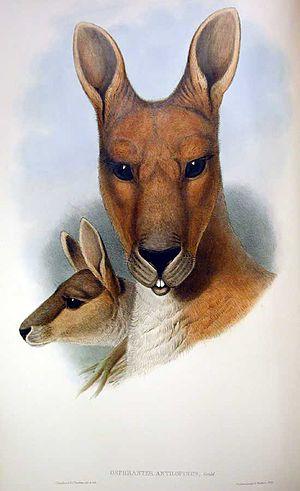
Le kangourou antilope est un macropus du Nord de l'Australie depuis la péninsule du cap York au Queensland, la partie Nord du Territoire du Nord et la région de Kimberley en Australie-Occidentale. C'est un animal commun, herbivore, grégaire.